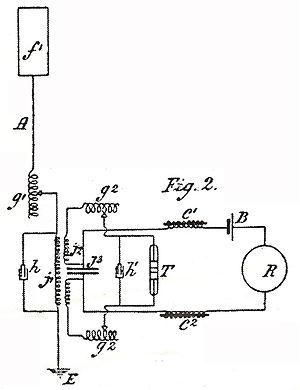
Récepteur cohéreur à tube de limaille (de Guglielmo Marconi). Ce récepteur d'ondes hertziennes a permis de réaliser les premières liaisons radios à grande distance en radiotélégraphie par Guglielmo Marconi en 1901.
Le cohéreur, connu sous le nom de radioconducteur, est un élément des premiers récepteurs radio à changement d'état qui, historiquement dès le début du XXᵉ siècle, permit la réception des ondes radioélectriques, des signaux des stations de T.S.F. marines, et à des stations expérimentales de s'initier à la radioélectricité et joua un rôle important à des fins scientifiques. Le récepteur cohéreur enregistreur à tube de limaille a permis de réaliser les premières liaisons radios à grande distance en radiotélégraphie.